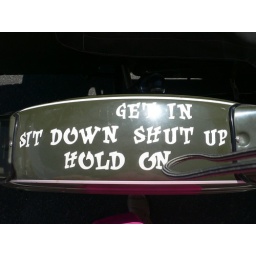
bike parked outside in the car park